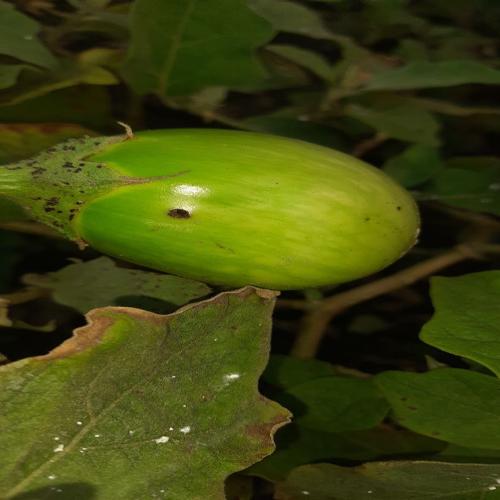
Label: Shoot and Fruit Borer